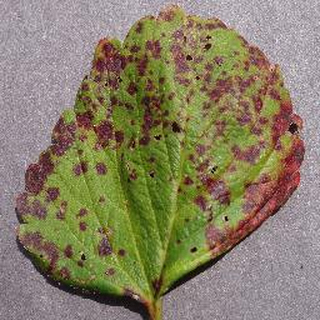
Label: strawberry_leaf_scorch